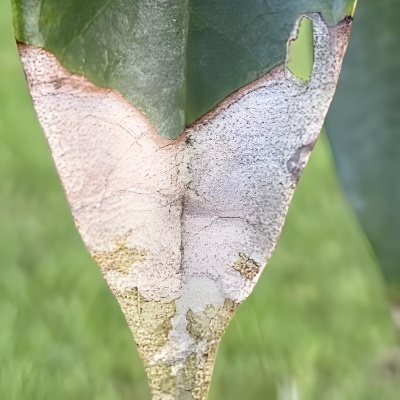
Label: Leaf_Blight